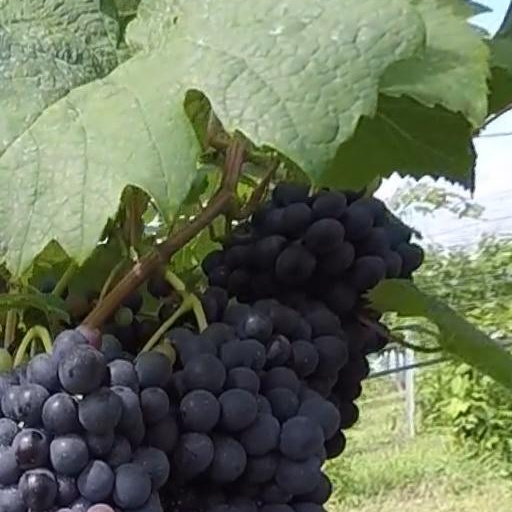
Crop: grape